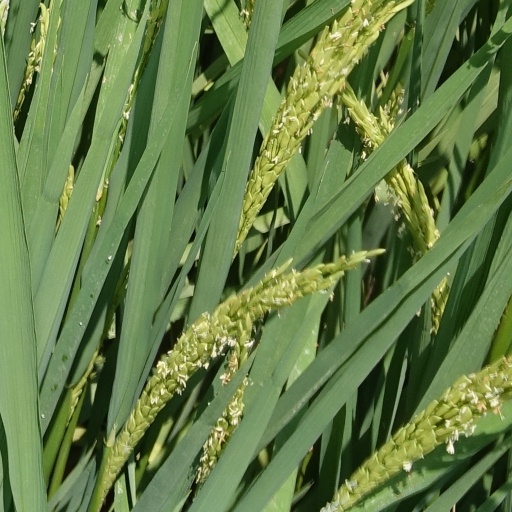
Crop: rice